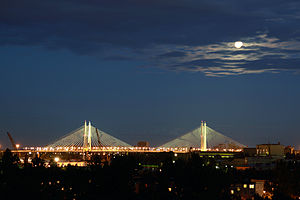
Bolsjoj Obukhovskij-broen
Bolsjoj Obukhovskij-broen eller Store Obukhovskij-bro er den nyligst byggede bro over floden Neva in Sankt Petersborg, Rusland. Det er tillige den eneste bro over floden, der ikke en en klapbro.